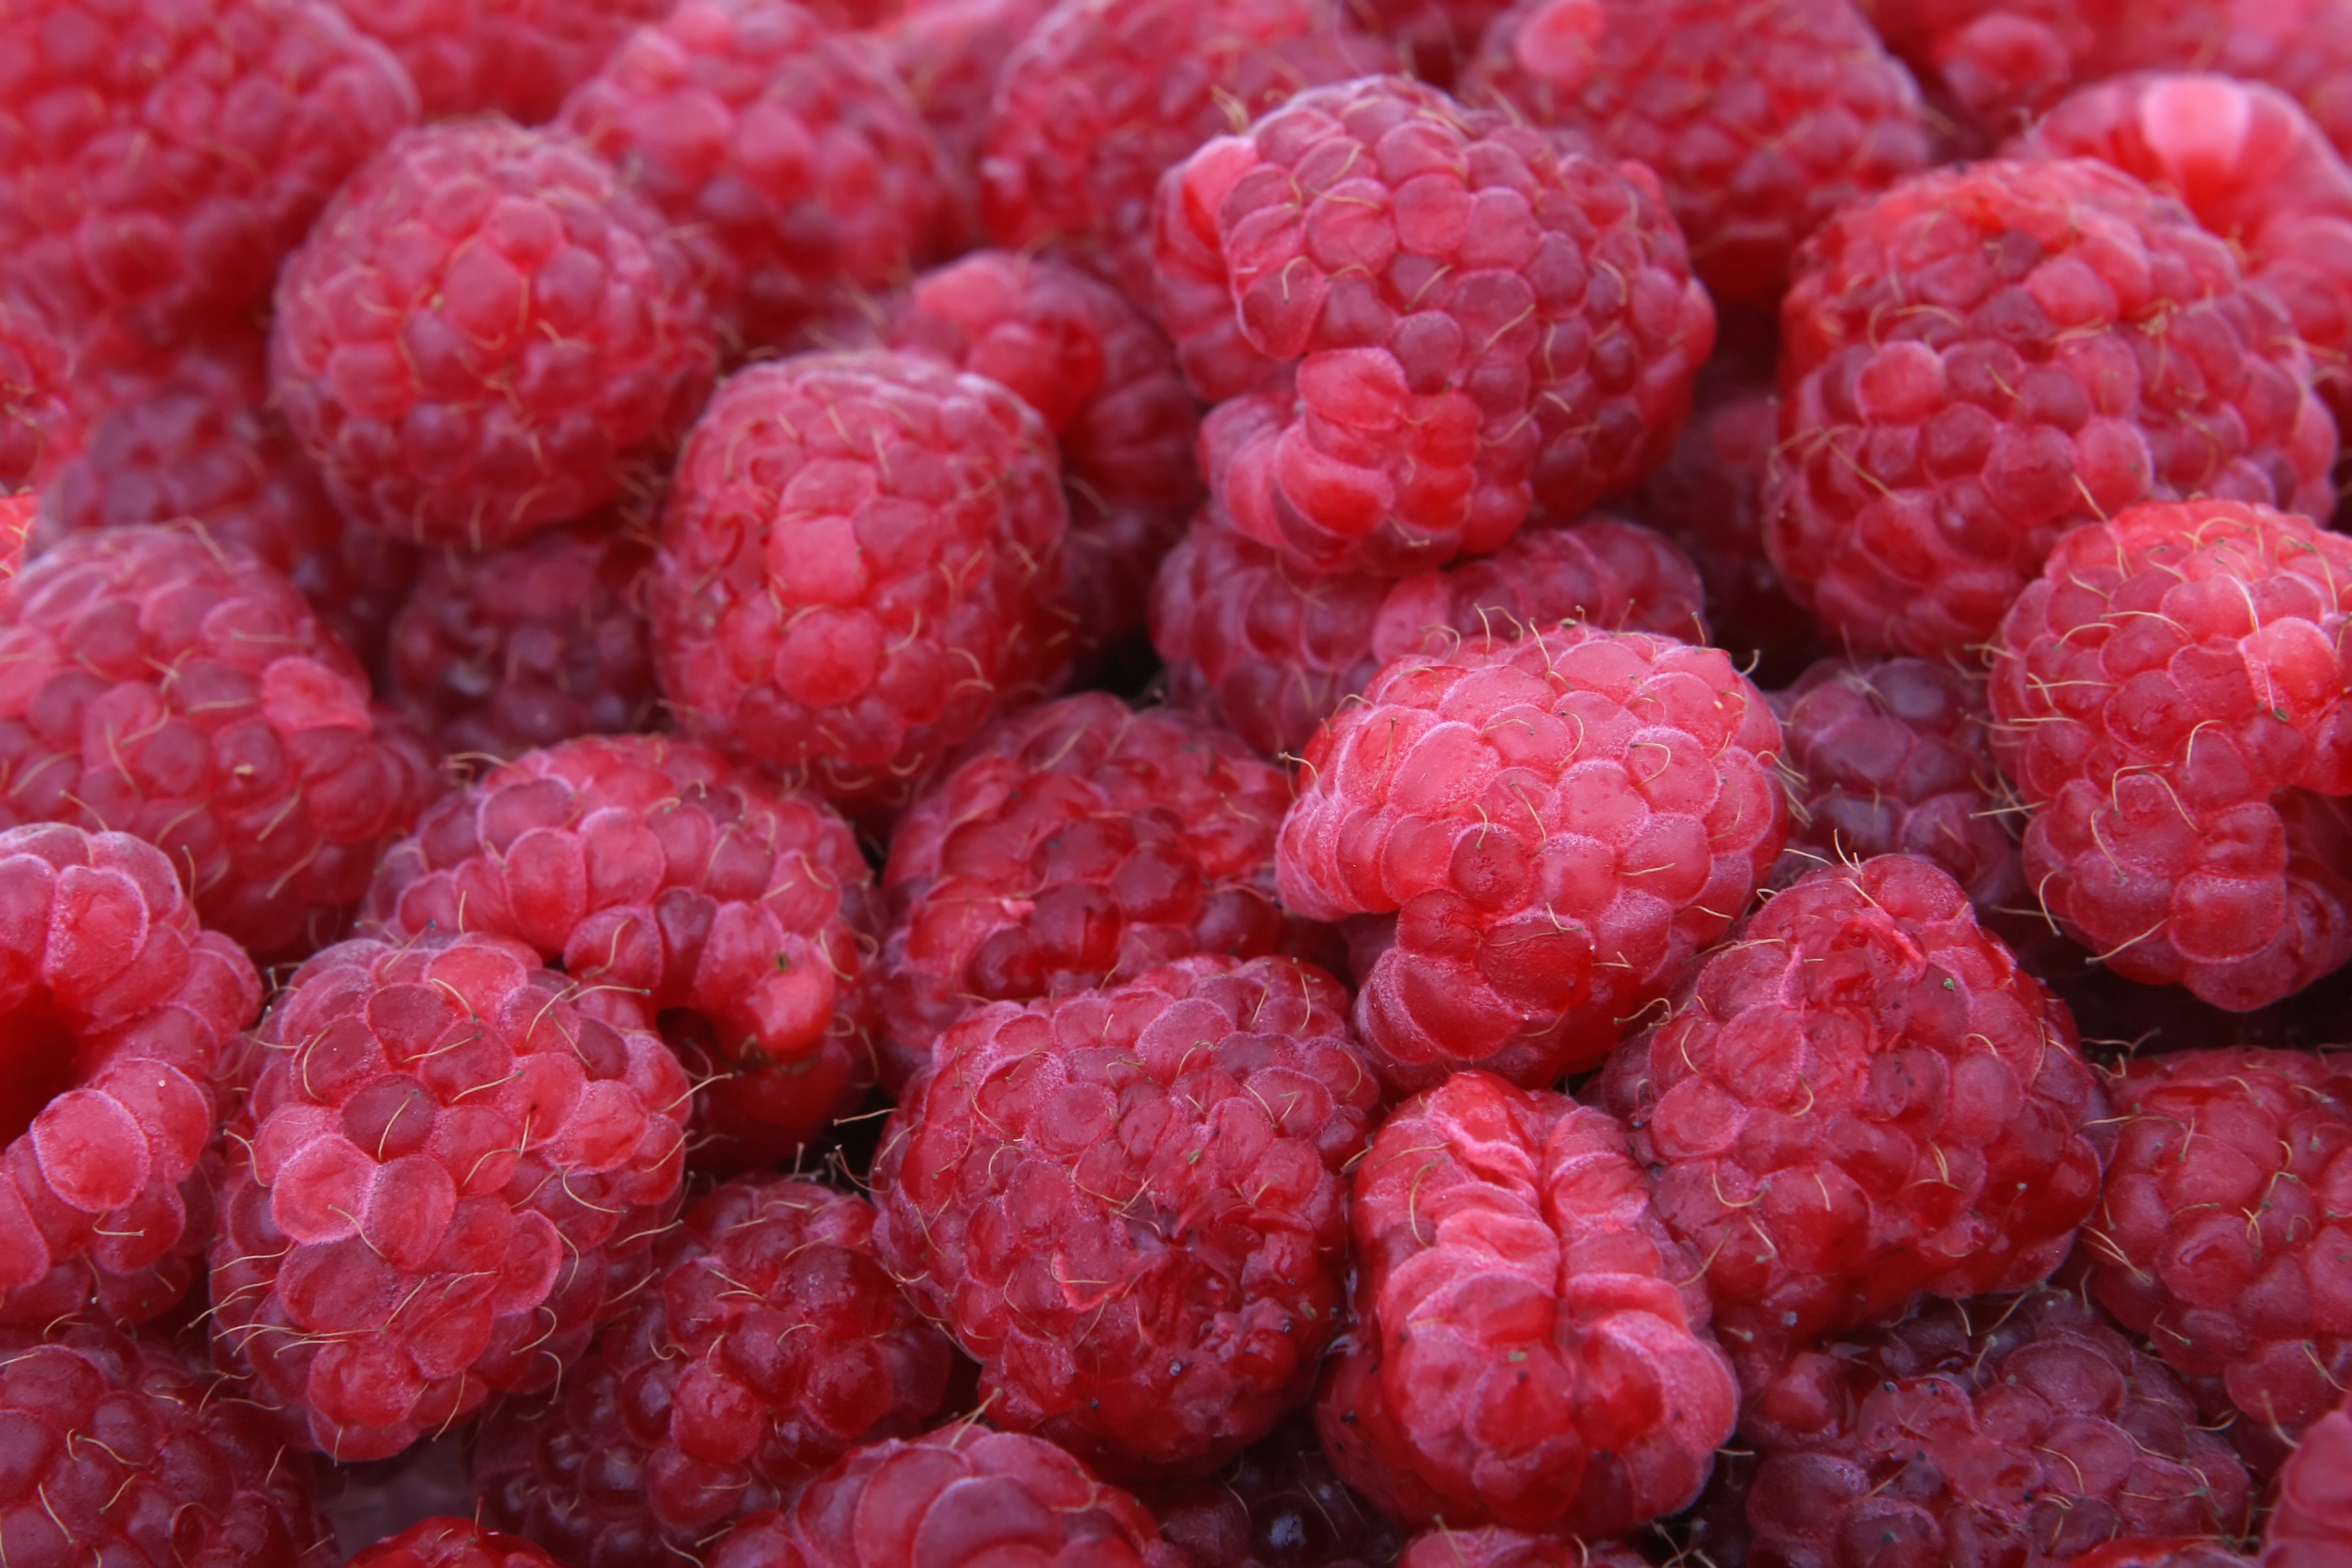
plant, white, raspberry, fruit, berry, sweet, purple, restaurant, isolated, summer, food, salad, red, cooking, ingredient, produce, tropical, colourful, macro, natural, blueberry, fresh, colorful, closeup, breakfast, healthy, delicious, health, cookery, fitness, blackberry, life, close up, background, berries, nutrition, vegetables, bright, seasonal, tasty, still, over, good, c, catering, diet, vitamins, bitter, refreshing, sour, dieting, flowering plant, land plant, frutti di bosco, zante currant, boysenberry, loganberry, tayberry, wholesome